Tito's Blue Train

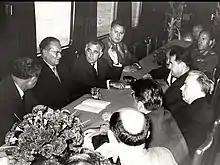
The conference car of Tito's Blue Train.

Tito's "Blue Train" is the popular name of the former state luxury train of Yugoslav Marshal Josip Broz Tito, president of the former Yugoslavia. More than 60 statesmen and world leaders traveled on the blue train during its service. Some of the surviving rolling stock is now operated as a tourist attraction on the Belgrade–Bar railway, between Belgrade, capital of Serbia, and Bar, a coastal town in Montenegro.